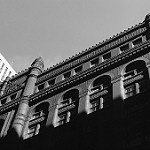
Label: B & W